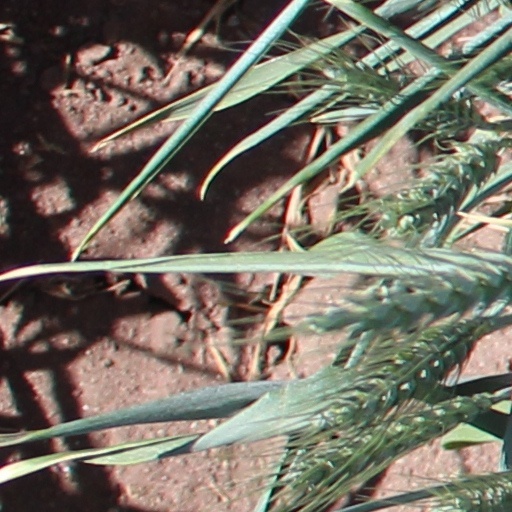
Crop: wheat